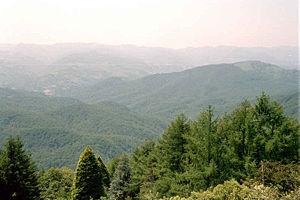
Le parc naturel de la Seigneurie de Bertiz est un parc naturel situé au nord-est de la Navarre en Espagne.
Malerreka, ou vallée de Malerreka, est une vallée située au nord de la communauté forale de Navarre en Espagne. Elle en fait composée de deux vallées : la vallée de Doneztebe et celle de Basaburua Artea.
Baztan est une commune de la Communauté forale de Navarre, au nord de l'Espagne.